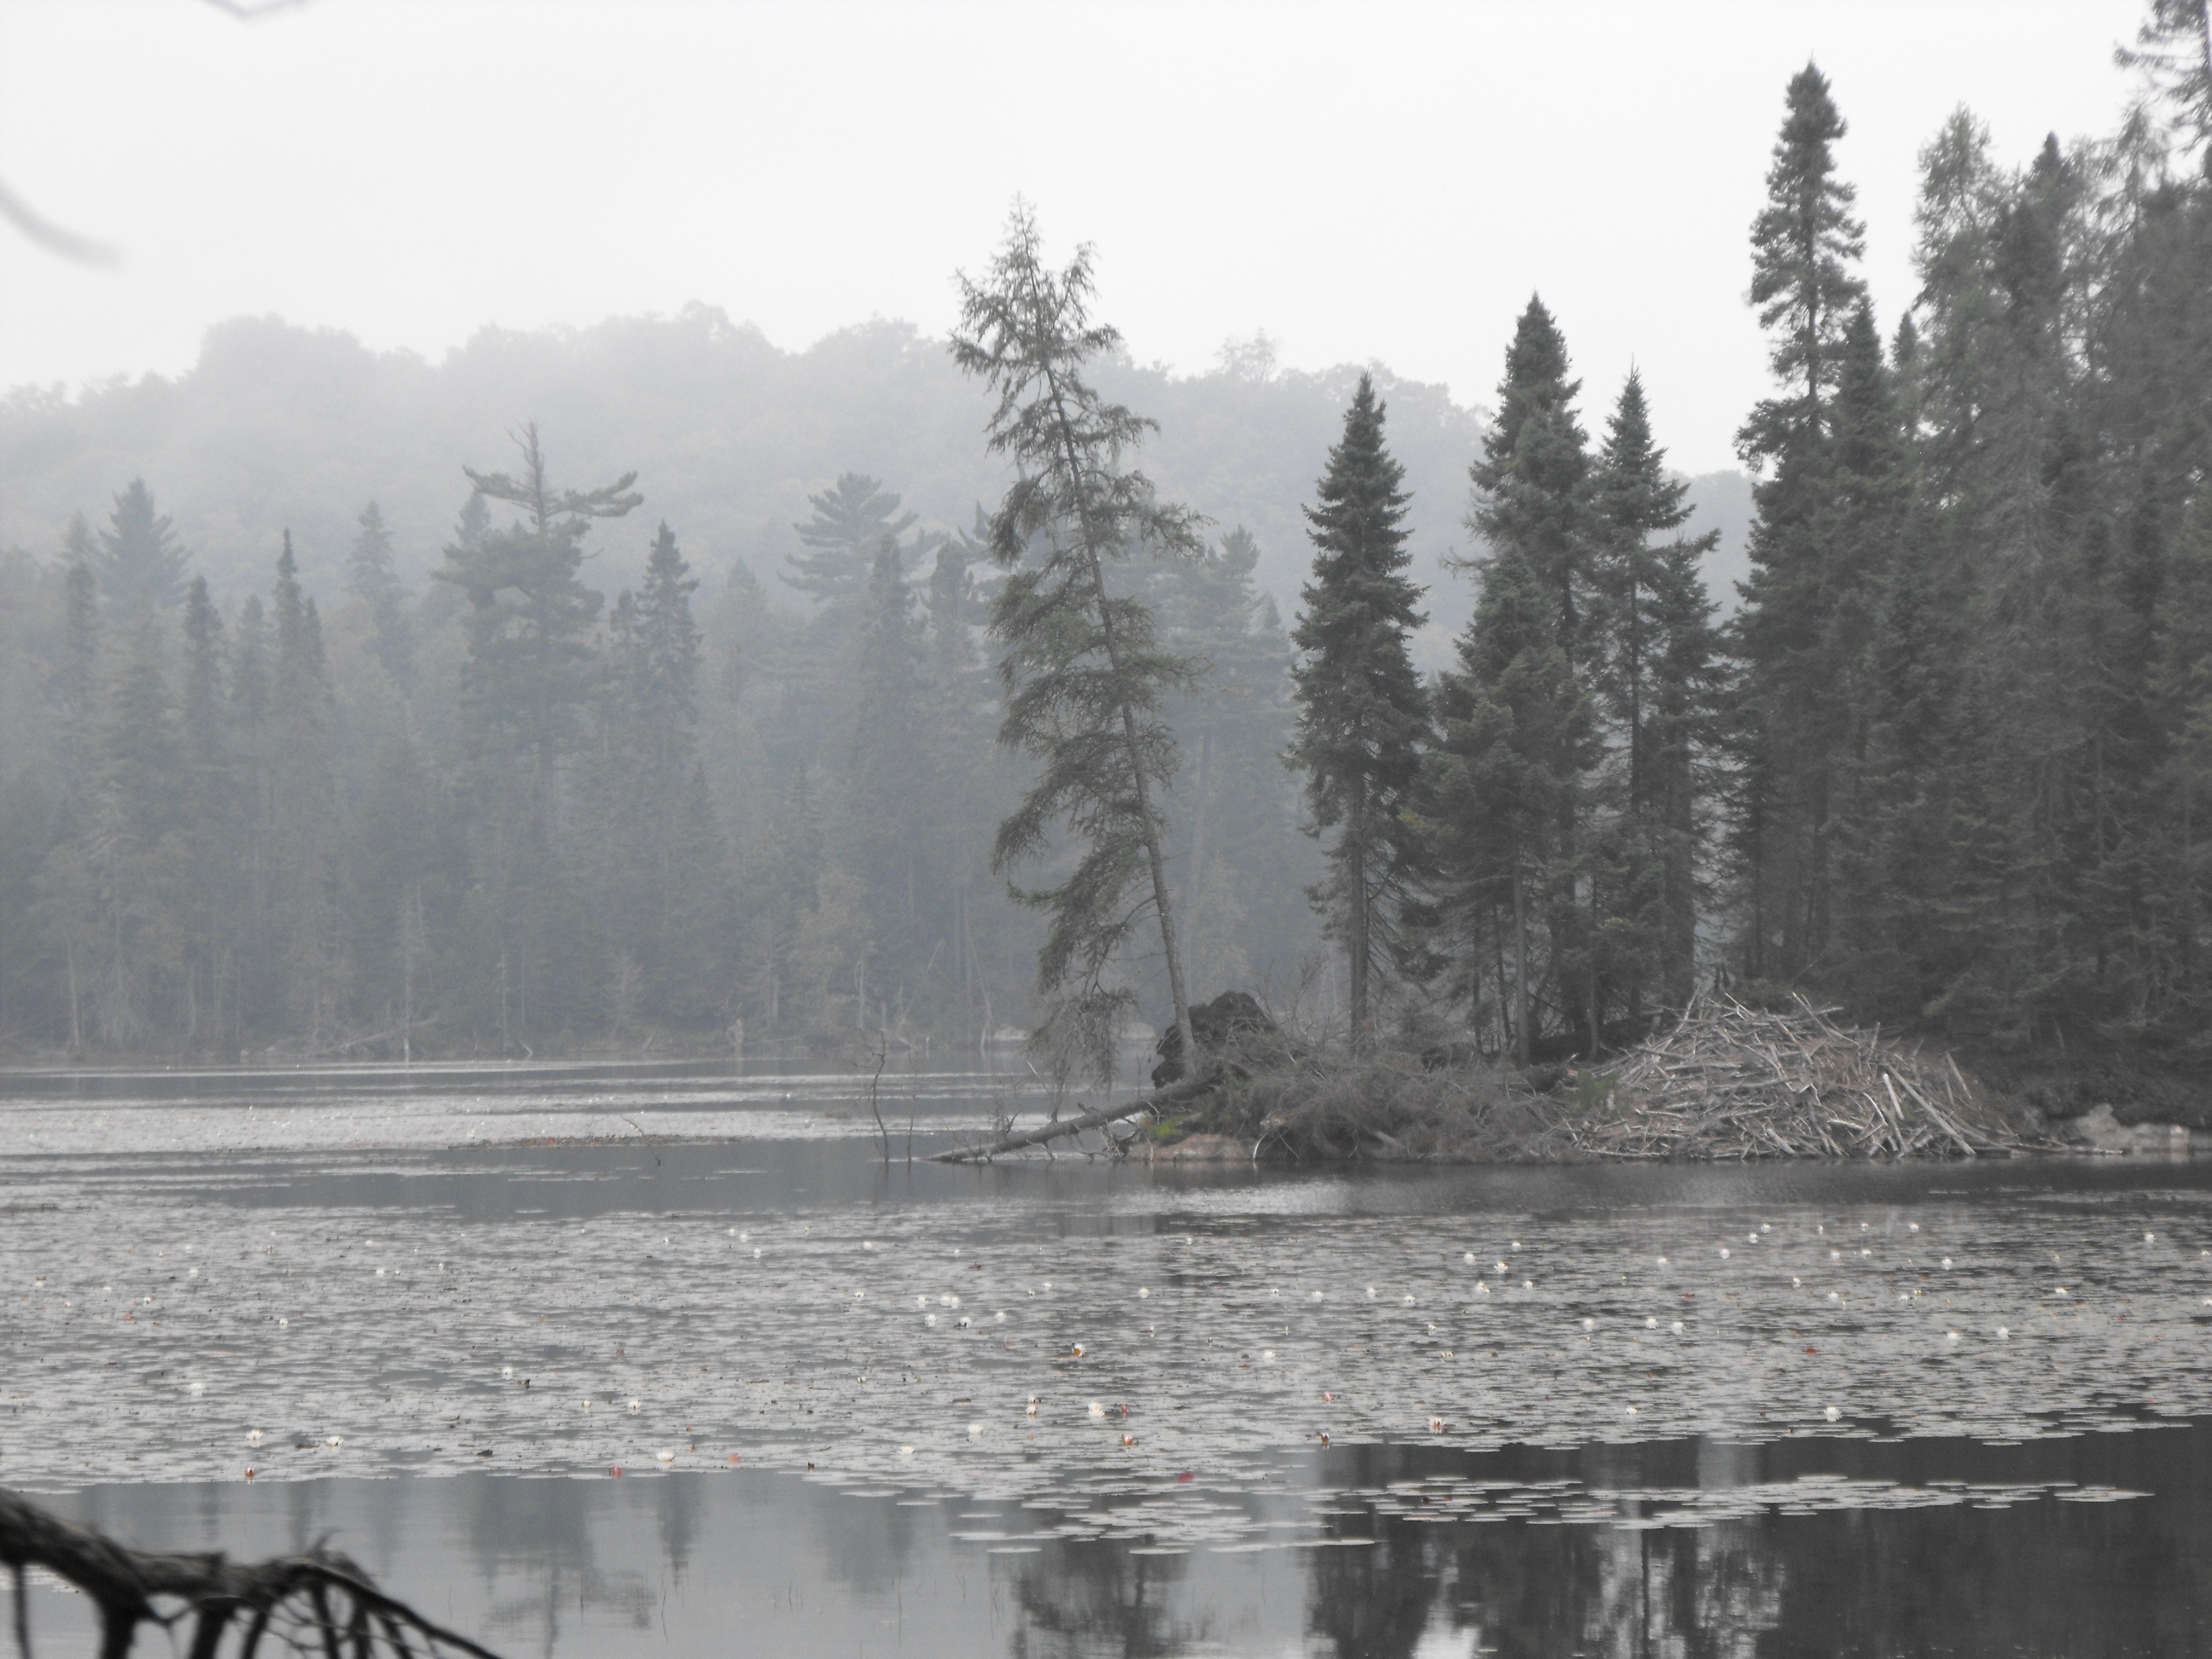
tree, nature, forest, wilderness, snow, winter, mist, shore, lake, river, reflection, scenic, weather, season, trees, canada, wetland, habitat, fir trees, natural environment, atmospheric phenomenon, geological phenomenon